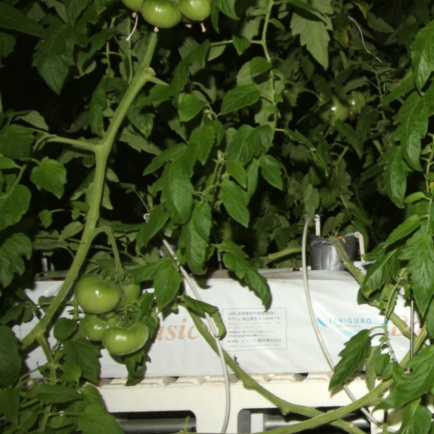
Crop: tomato